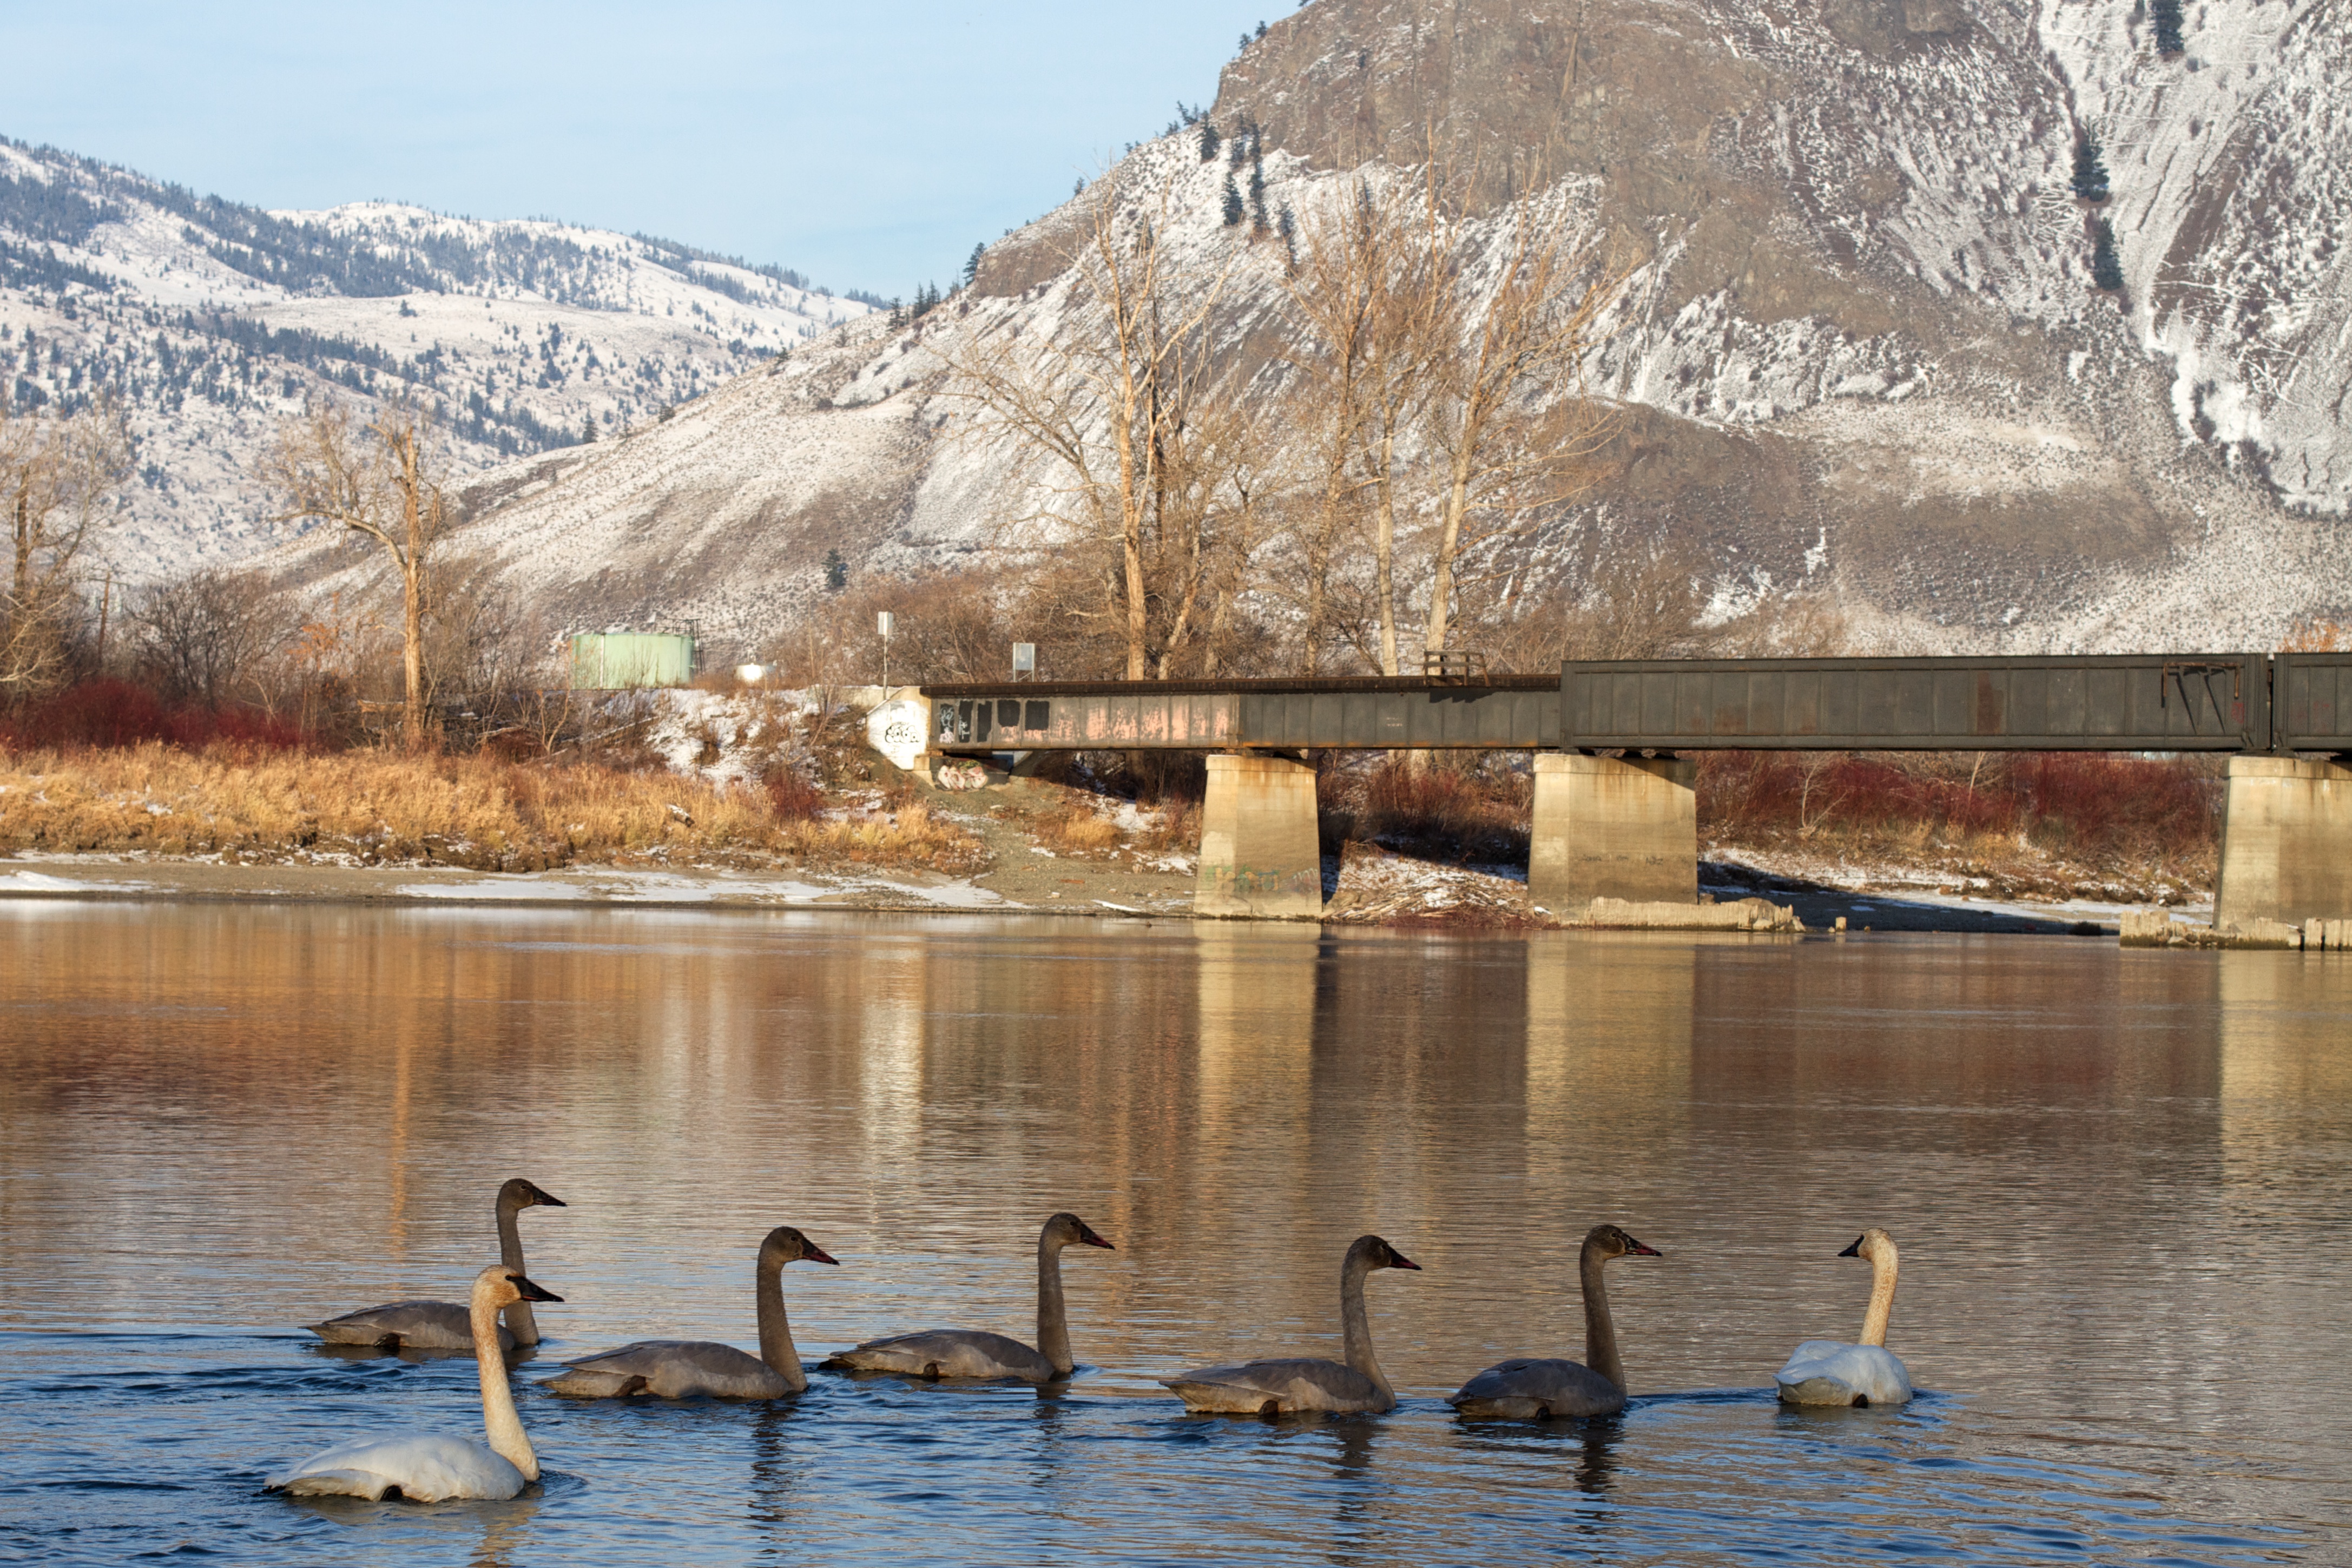
winter, bird, lake, reflection, water bird